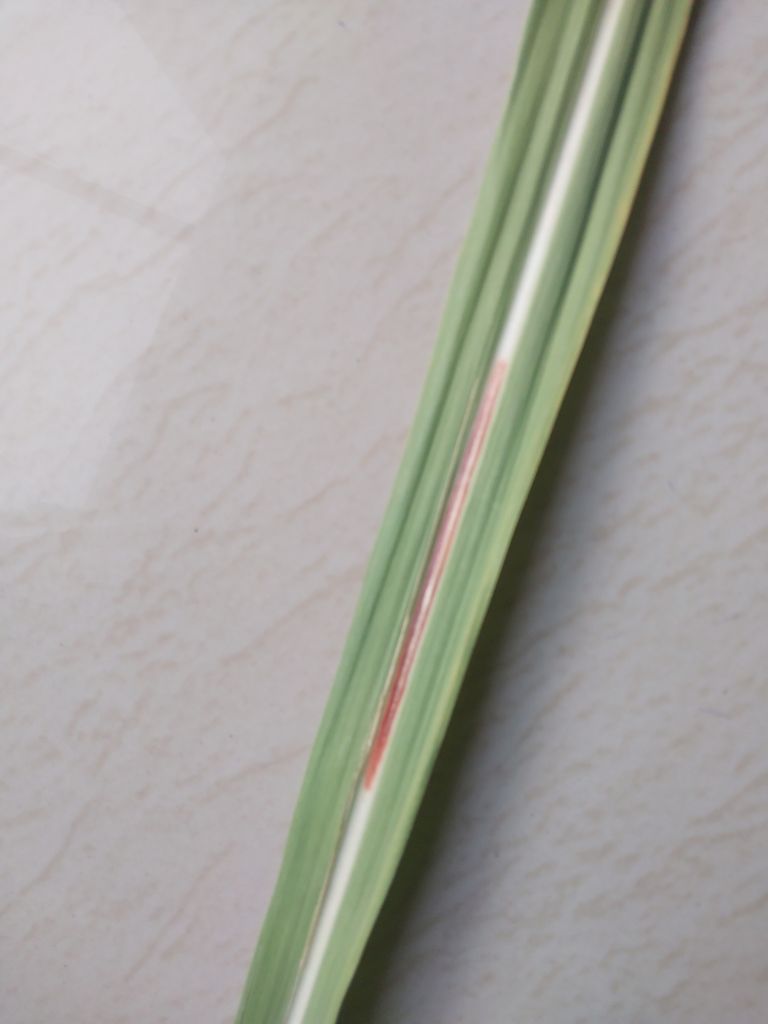
Label: Brown Spot